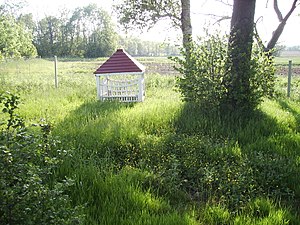
Hole Kilde
Hole Kilde
Hole Kilde er en fredet kilde mellem Fraugde og Birkum sydøst for Odense. Kilden blev gennem tiderne anset for at have helbredende virkning og blev af denne grund flittigt besøgt Sankt Hans aften. Ud fra denne skik udviklede de såkaldte kildemarkeder sig, der fortsatte til op i 1800-tallet. Fra 1794 til begyndelsen af 1800-tallet stod der en kro tæt på kilden, der kaldtes for Krukkekro. Endnu i 1930 skal ødelæggelsen af kildens overbygning have medført omfattende sygdom på Fraugdegaard, som først forsvandt, efter skaden var genoprettet.